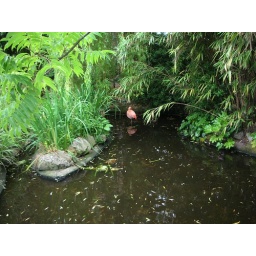
Flamingo's in a lake on a roof in London!!